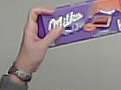
Product: milka_chocolate